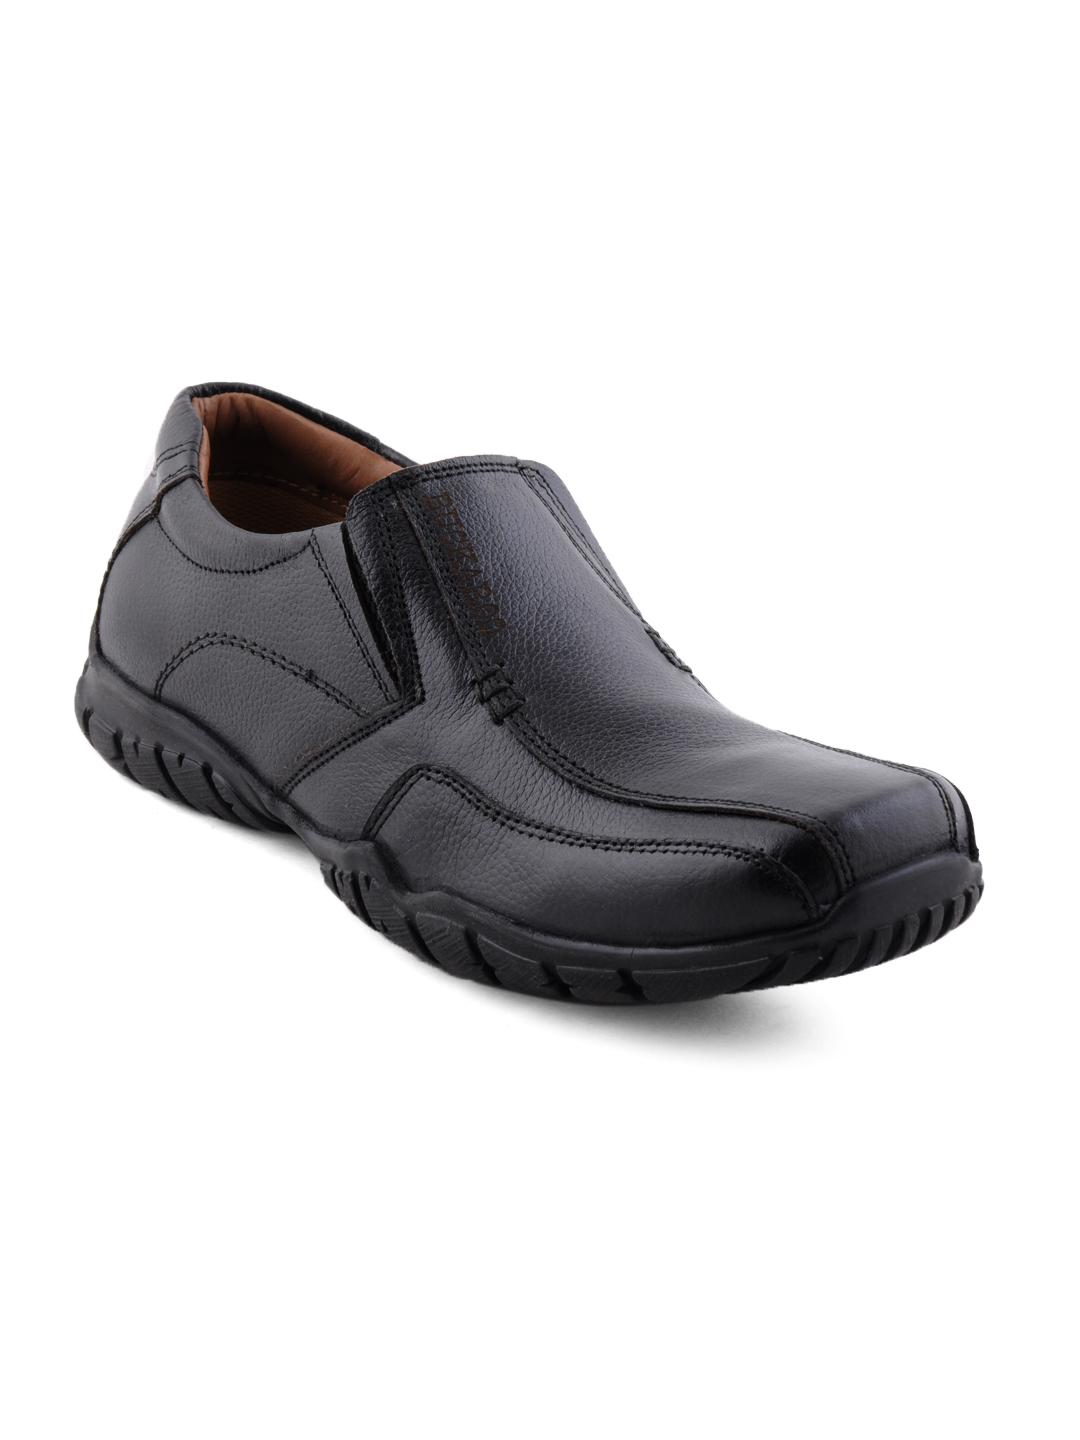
Buckaroo Men Vecino Black Casual Shoes
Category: Footwear / Shoes / Casual Shoes
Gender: Men
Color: Black
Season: Winter 2011
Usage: Casual